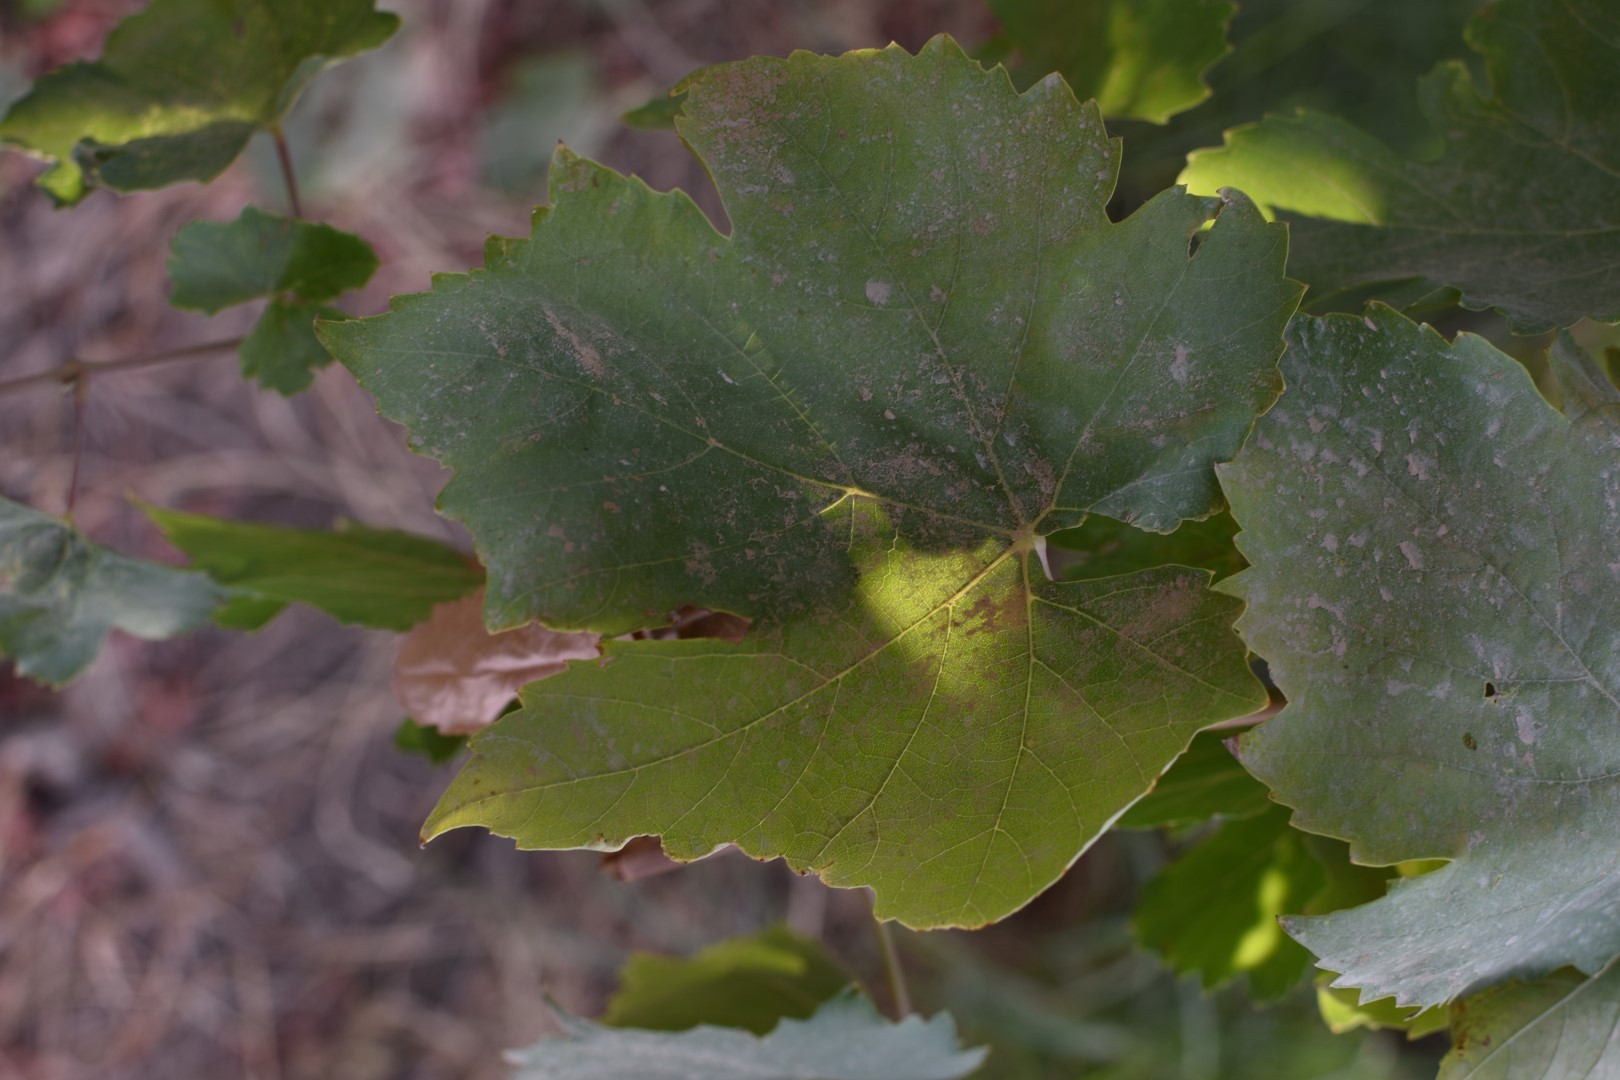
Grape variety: Thompson Seedless